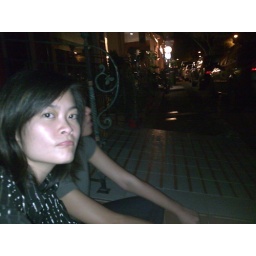
Sitting by the road waiting for a table cos we didn't make reservation.